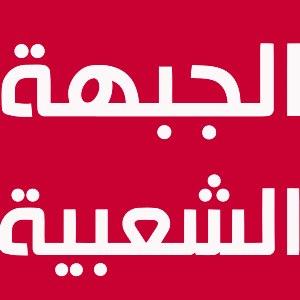
Le Front populaire, anciennement Front populaire pour la réalisation des objectifs de la révolution est une coalition politique tunisienne regroupant à l'origine douze partis politiques et associations de gauche, nationalistes et écologistes, ainsi que de nombreux intellectuels indépendants et fondée le 7 octobre 2012 ; son porte-parole est alors Hamma Hammami. En 2019, le Front populaire devient un parti politique.